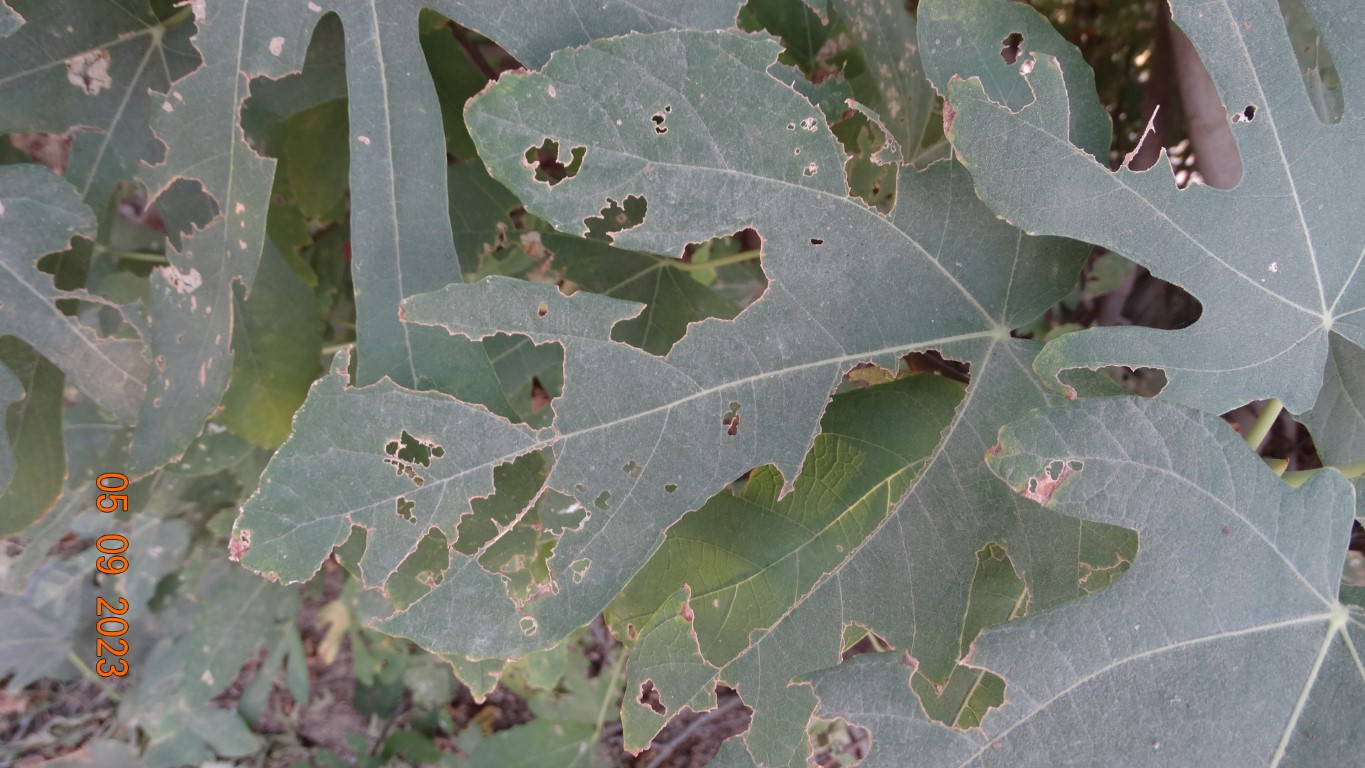
Label: infected